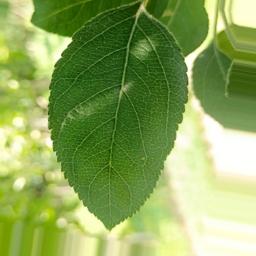
Label: Healthy